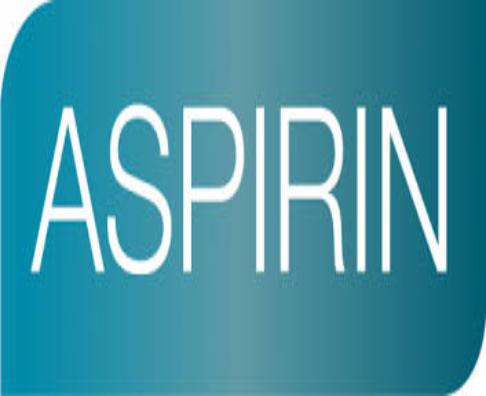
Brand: aspirin
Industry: Medical